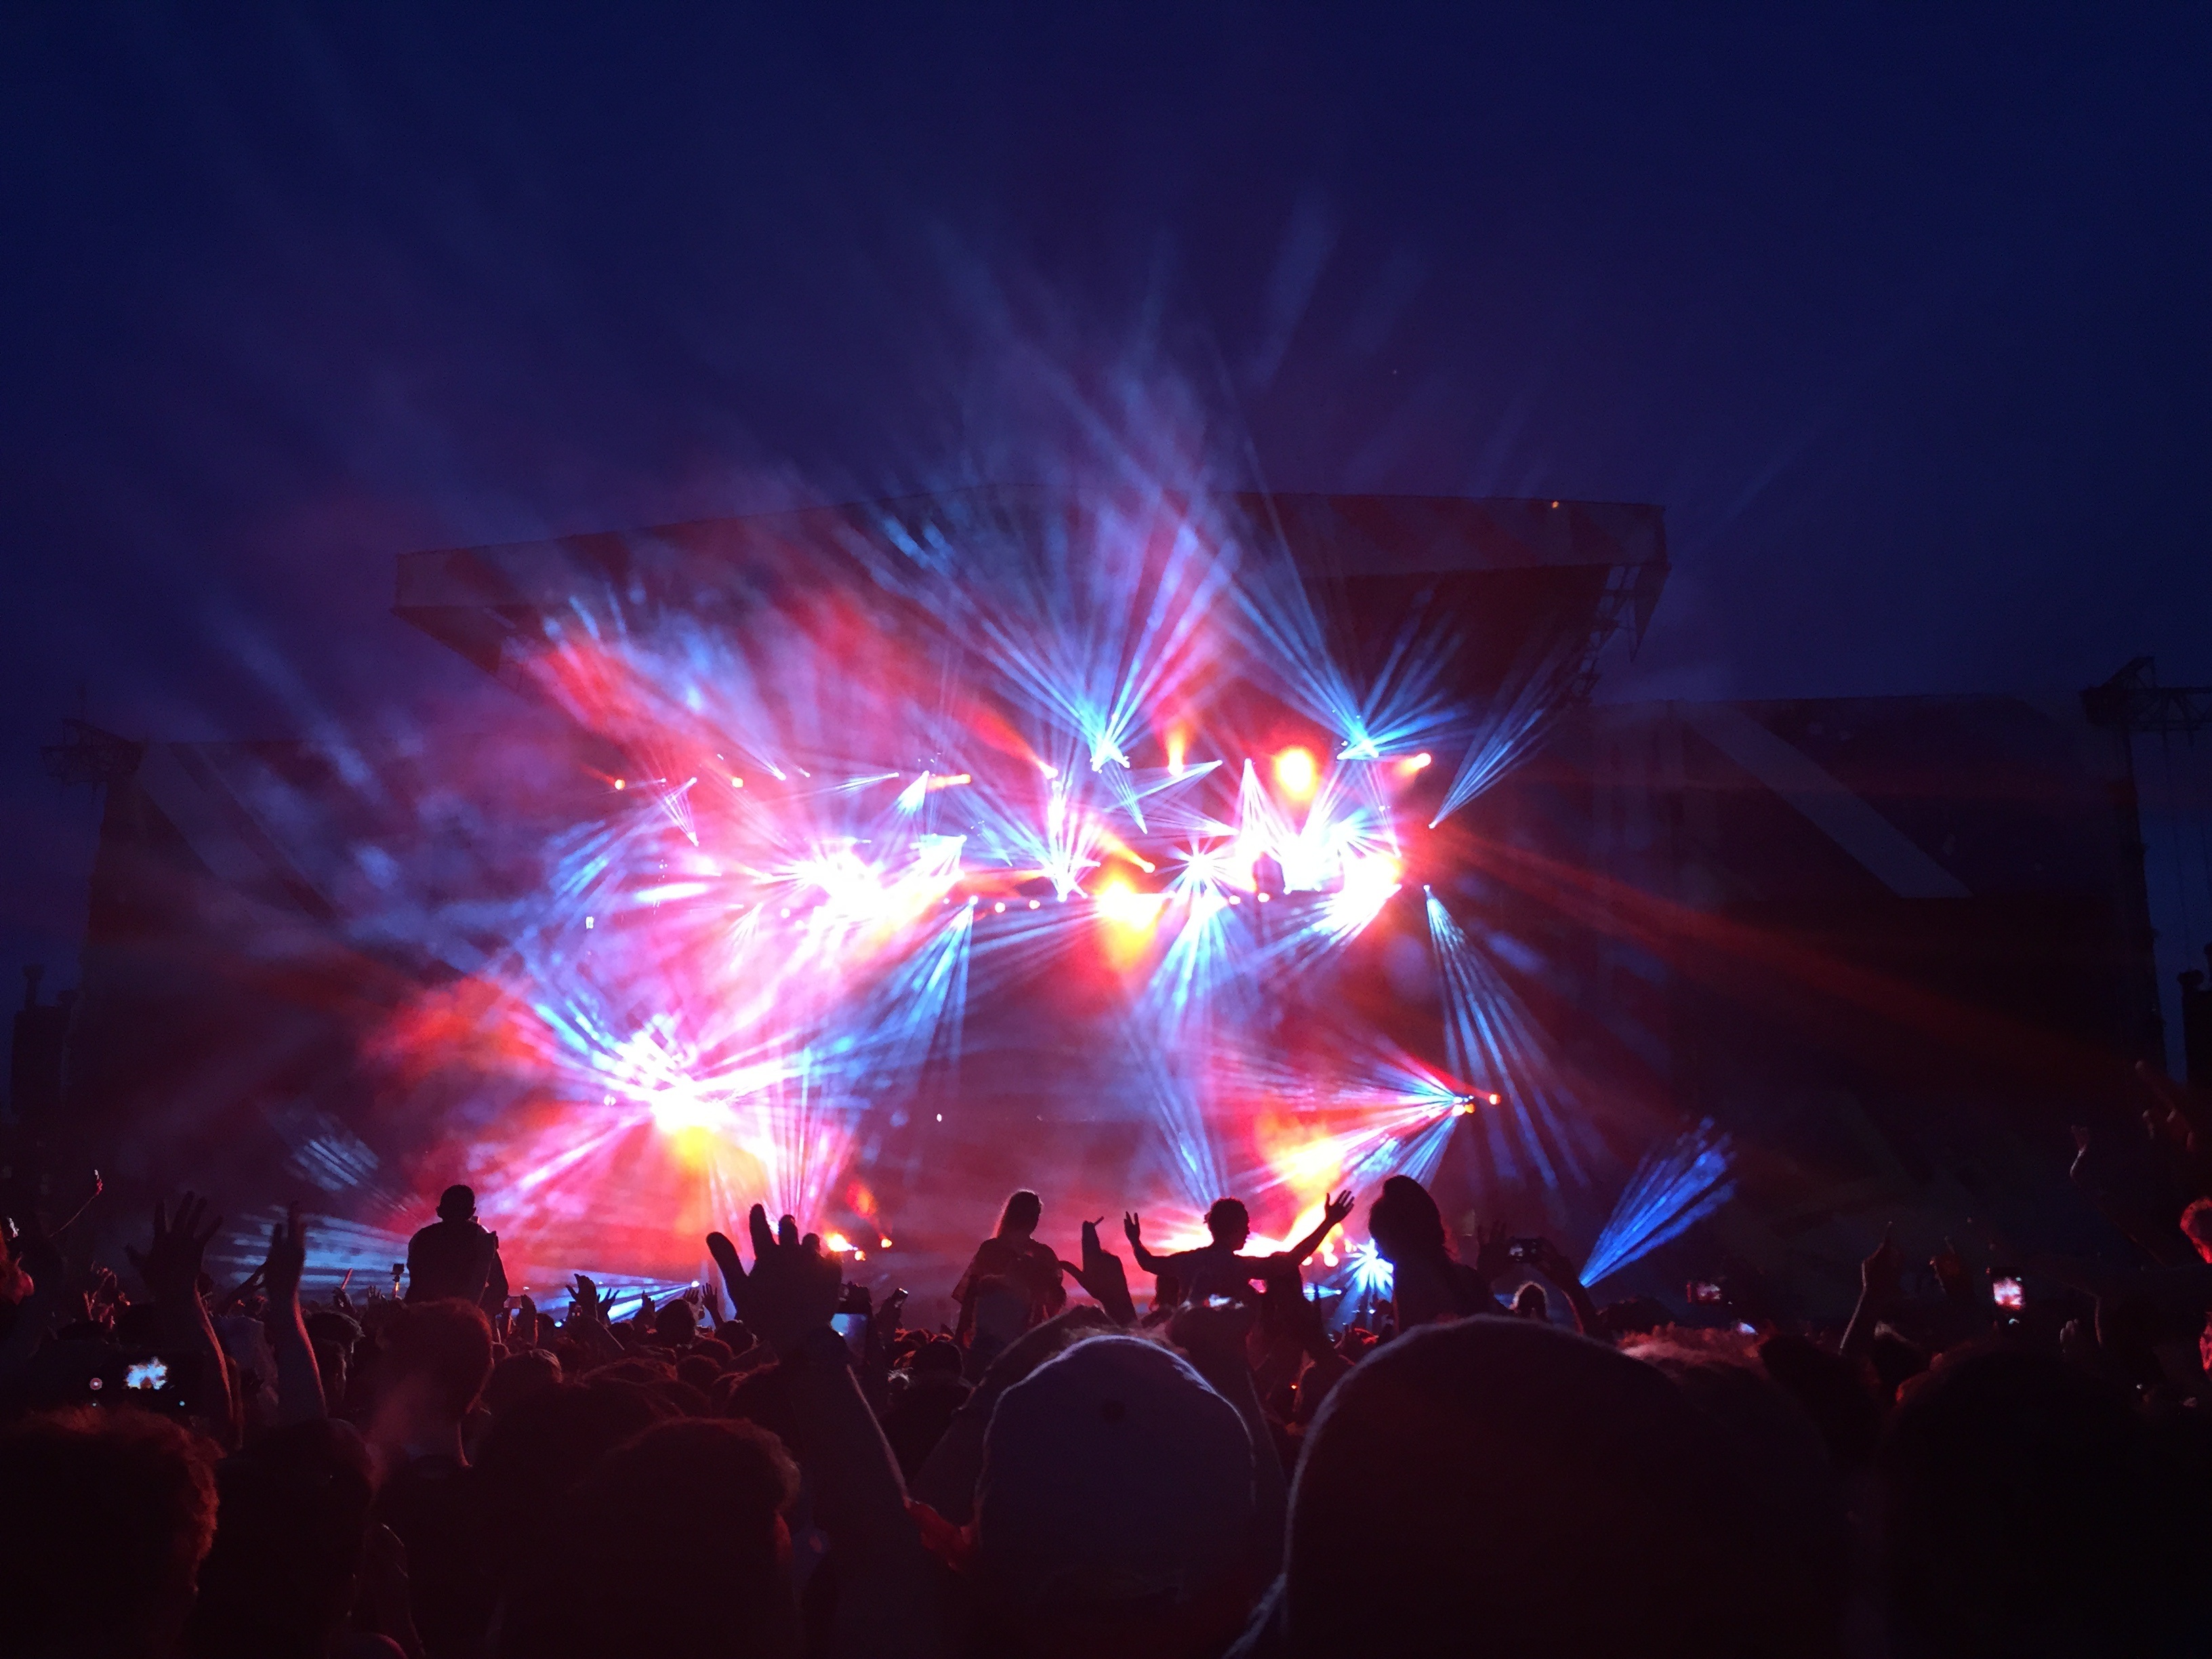
crowd, concert, stage, performance, event, performing arts, rock concert